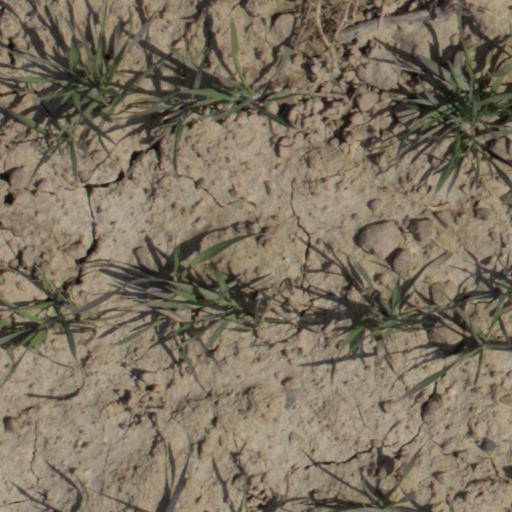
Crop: wheat